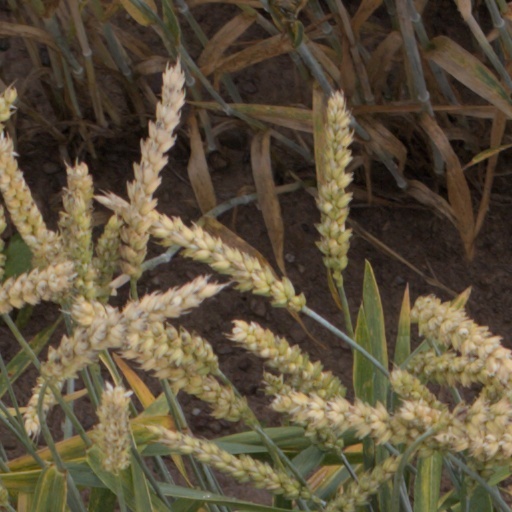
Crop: wheat